Sầm Sơn Beach

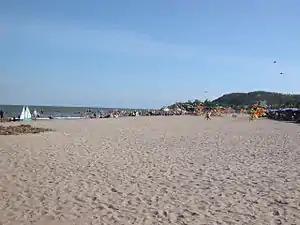
Sầm Sơn beach

Sam Son beach (Vietnamese: "Bãi biển Sầm Sơn") is a resort beach in Vietnam. It’s located in Sầm Sơn city, Thanh Hóa Province, Bac Trung Bo region, Vietnam, 16 km east of Thanh Hoa City.